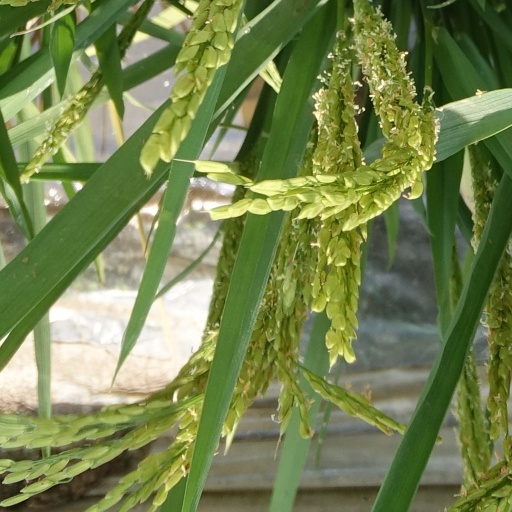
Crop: rice